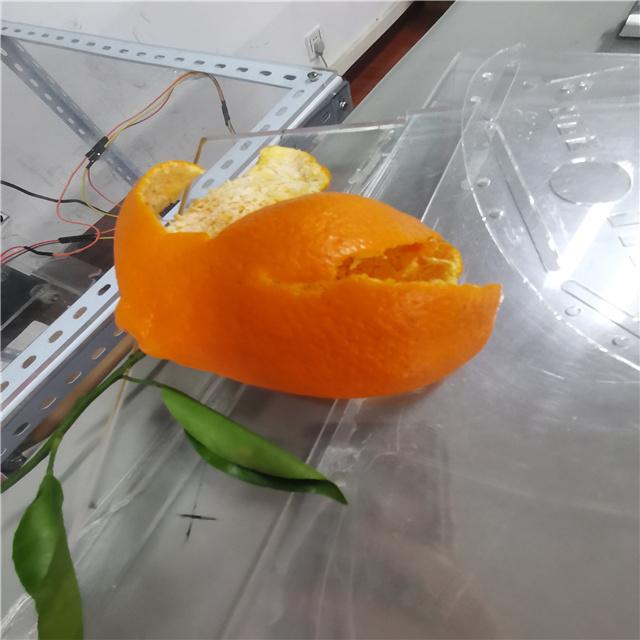
Label: peels